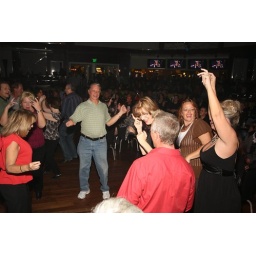
Guy in green shirt does the "Elaine from Seinfeld' dance